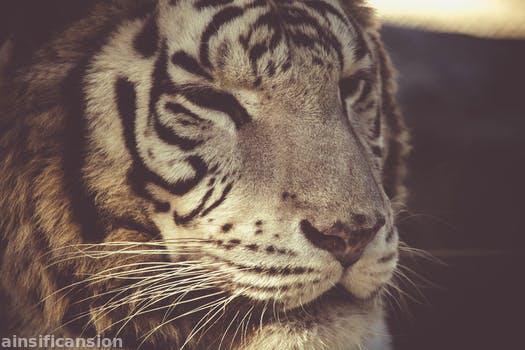
Label: Watermark